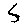
Label: 5